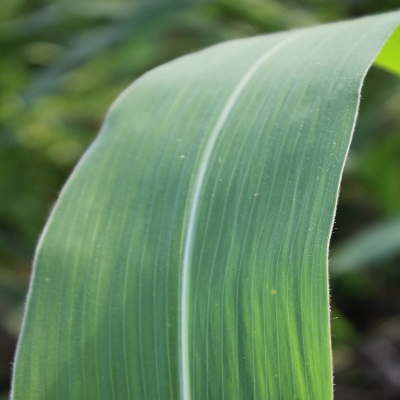
Crop: Maize
Condition: healthy